Jean Berthiaume

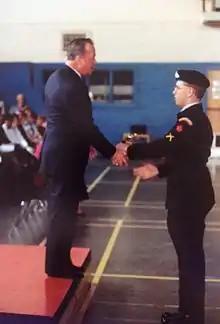
Col (Ret.) Berthiaume congratulating a cadet

During the final years of his active career, Colonel Berthiaume commanded the Royal Army Cadet Camp of Farnham that closed in 1967.